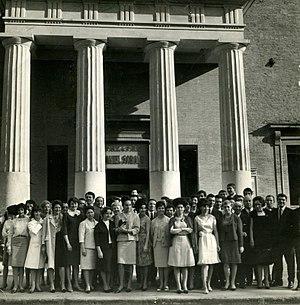
Le théâtre Sorano est une salle de spectacles situé au 35 allées Jules-Guesde à Toulouse.